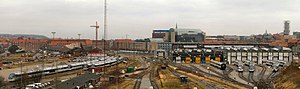
IC4 / Produktion og levering / Levering / De serieproducerede togsæt (MPTO)
Nogle af de 58 IC4-tog der i januar 2012 ventede på reparation i Aarhus.[56]
IC4 tog venter på reparation i Aarhus
IC4, litreret MG-FH-FG-MG, er DSB's nyeste lyntogs- og intercity-togsæt, der er produceret af AnsaldoBreda i Italien, og som har lagt navn til IC4-sagen. Et IC4-togsæt er dieseldrevet og består af fire vogne med i alt 204 siddepladser. Toget er bygget til en maksimalt tilladt hastighed på 200 km/t. I modsætning til IC3-toget er der adgang til elektricitet ved alle sæder og flexvogn med niveaufri indstigning. Op til tre IC4-togsæt kan sammenkobles med i alt 612 siddepladser. Det er dog ikke muligt at op- og nedformere i almindelig drift.